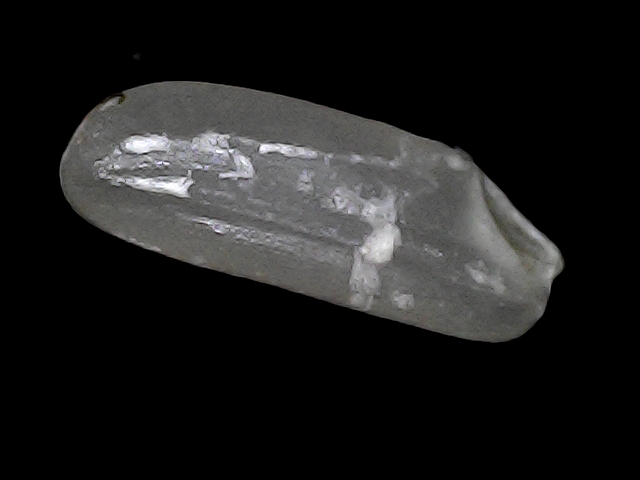
Rice variety: BD30